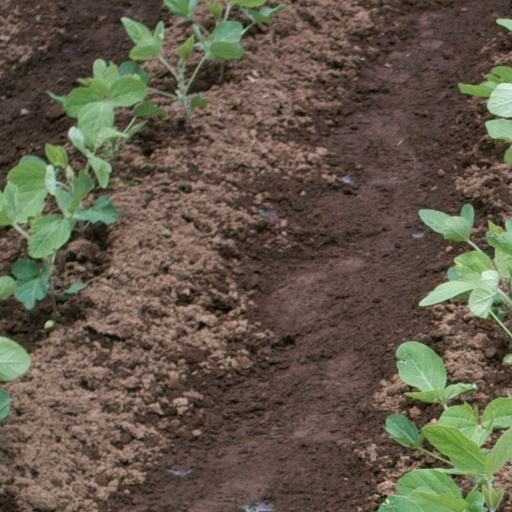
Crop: soybean